Affirmation: LGBTQ Mormons, Families, & Friends

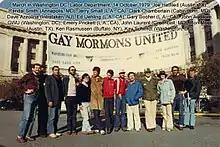
Gay Mormons at the National March on Washington for Lesbian and Gay Rights on 14 October 1979.

Signs saying "BYU alumni" and "Gay Mormon" were held aloft by the Affirmation group at the 1979 Los Angeles Pride Parade in what was called the first out gay Mormon presence at a pride parade. One of the participants was interviewed on camera wearing a BYU jersey.